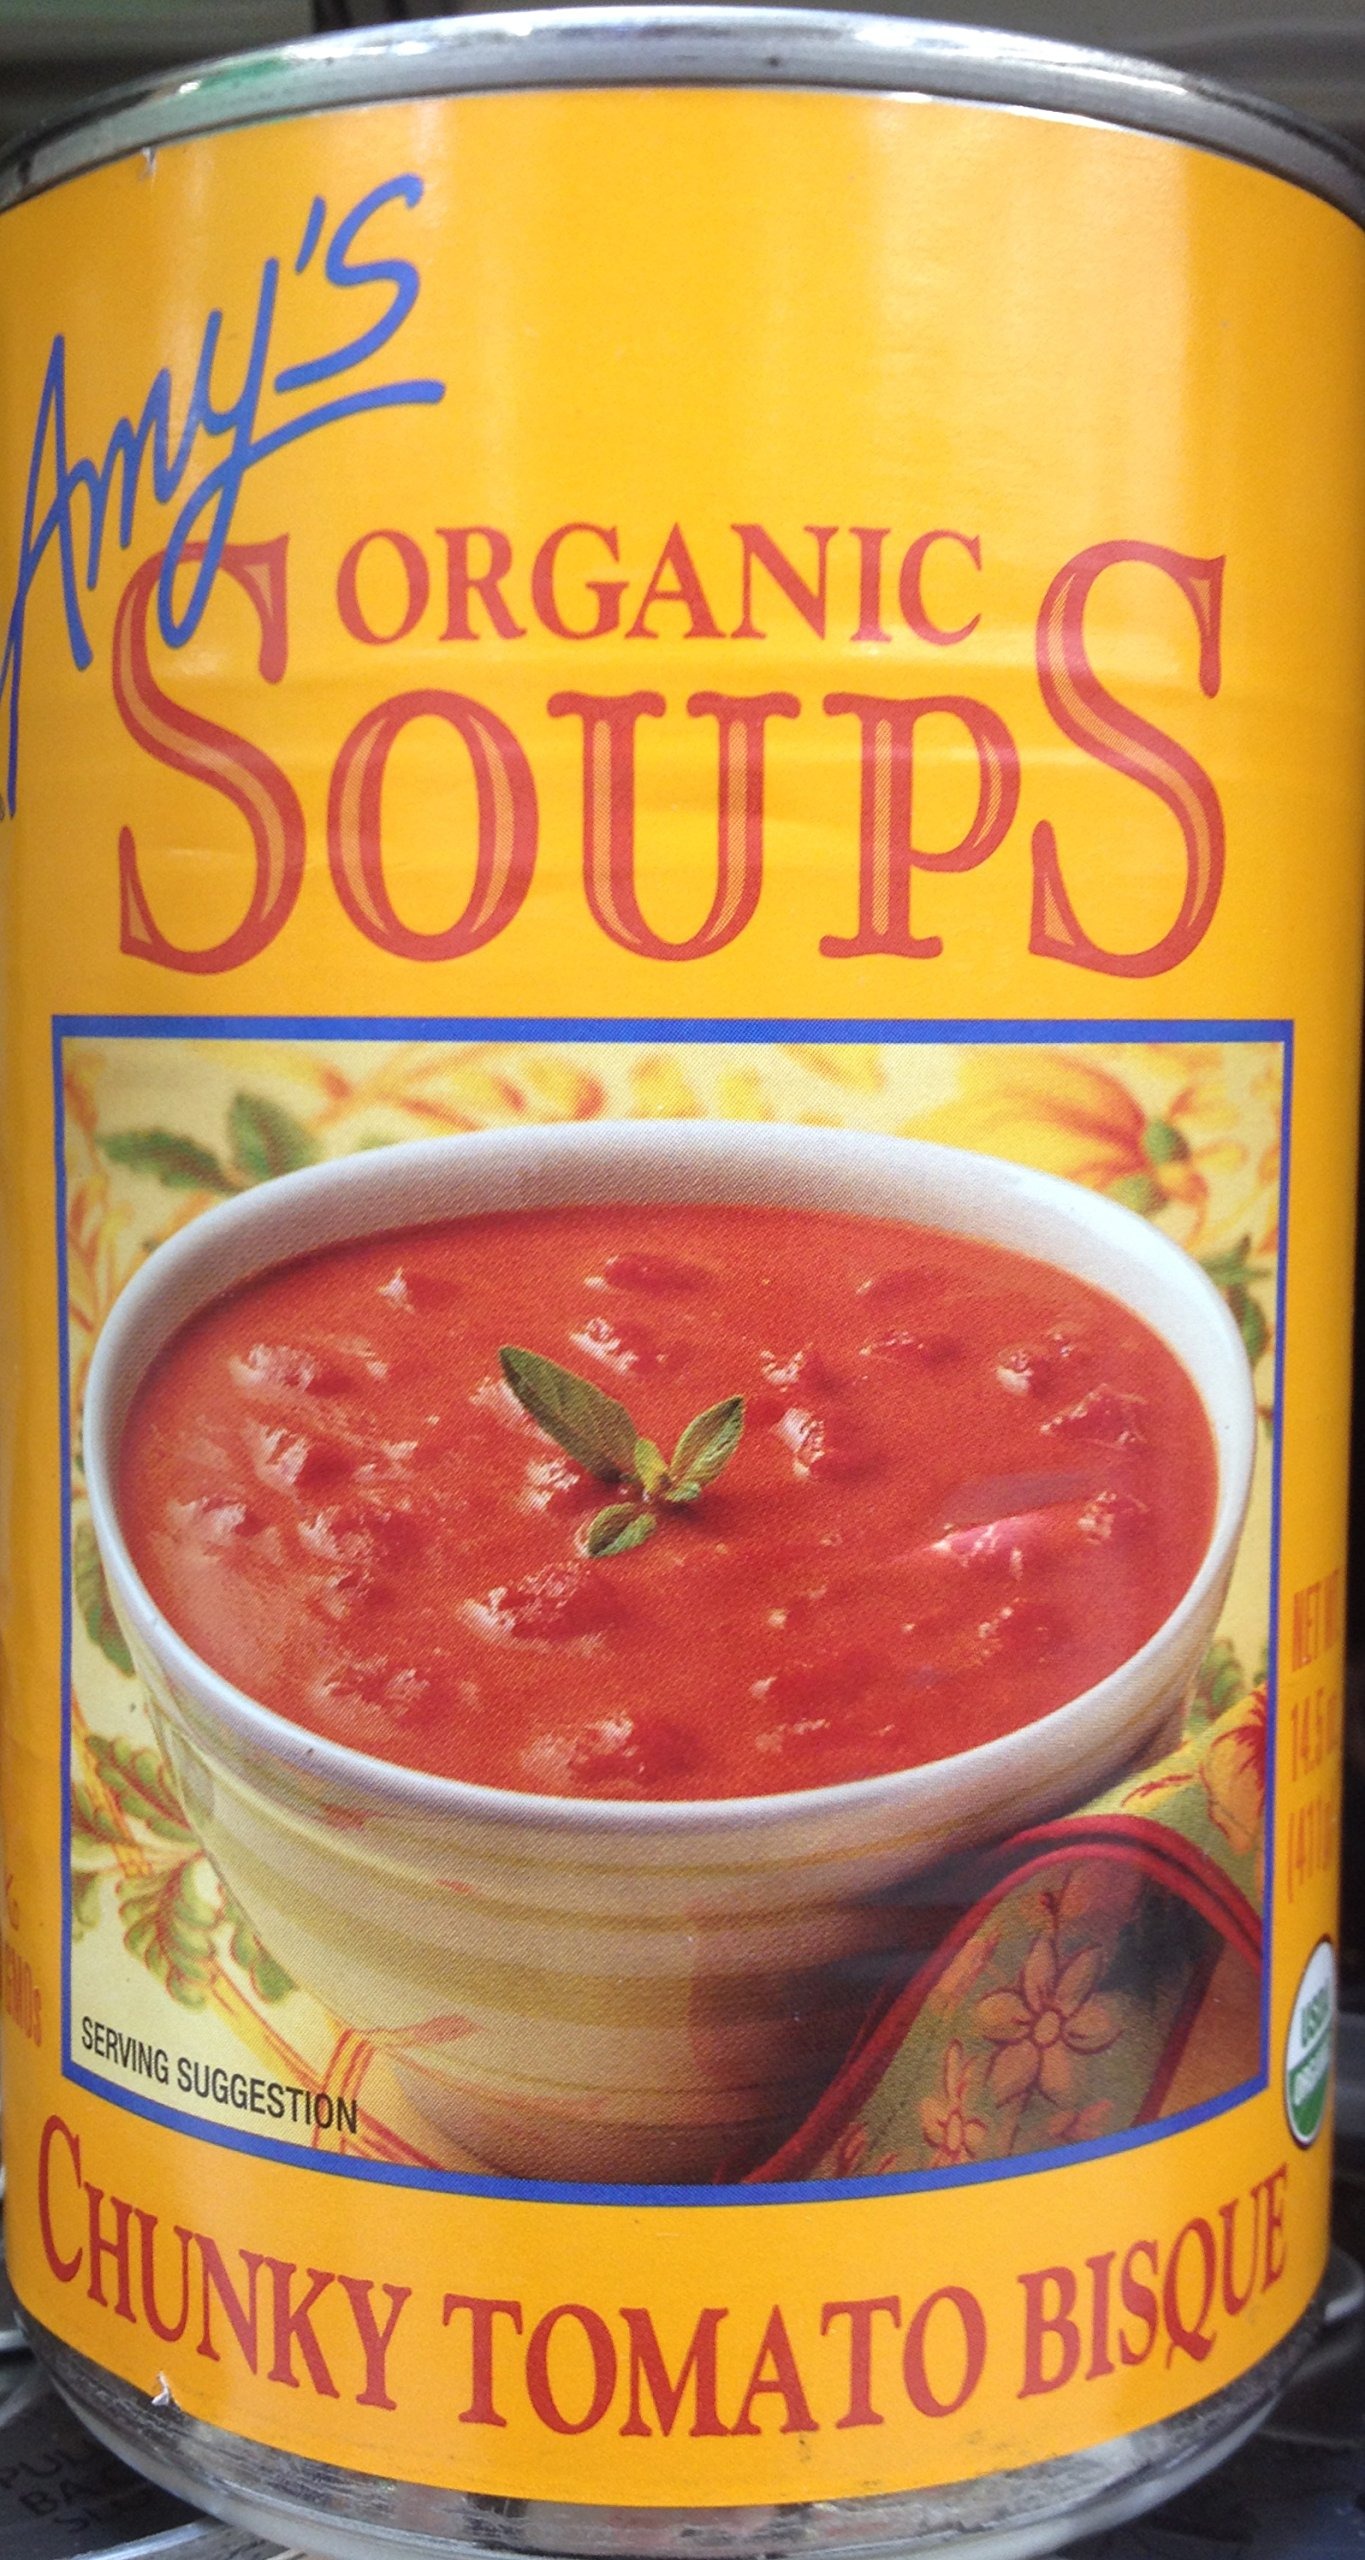
Item Name: Amy's Organic Soups Chunky Tomato Bisque 14.5oz Can (Pack of 5)
Value: 72.5
Unit: Fl Oz

Price: 4.79